2019 Malta political crisis

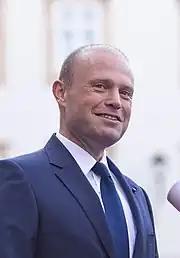
Joseph Muscat, 2018

Joseph Muscat, Prime Minister of Malta, promised a fair investigation after the murder. In November 2019, clues pointed directly to the immediate circle of the head of government in the case. Since his resignation as Prime Minister in January 2020, Muscat is a back bench MP in the Labour Party.